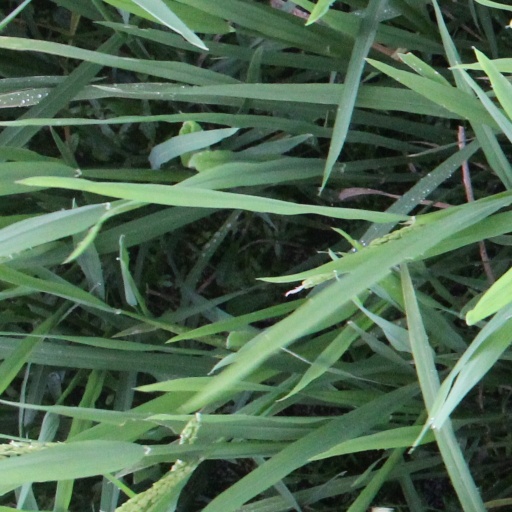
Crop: rice